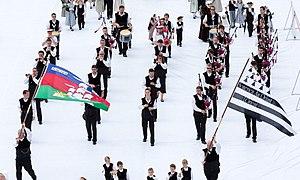
Le Bagad Sonerien An Oriant est un bagad, ensemble musical de musique bretonne installé à Lorient, dans le département français du Morbihan, en Bretagne. Il est porté par une association membre de l'Assemblée des sonneurs de Bretagne : l'association Sonerien An Oriant.